Public housing estates in Ngau Tau Kok and Kowloon Bay

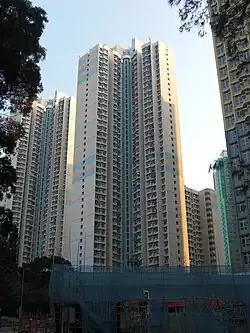
Upper Ngau Tau Kok Estate Phase 1

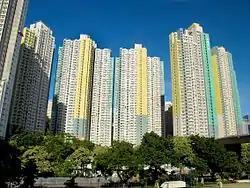
Upper Ngau Tau Kok Estate Phase 2 and 3

Upper Ngau Tau Kok Estate is a public estate in Ngau Tau Kok, next to Kwun Tong Garden Estate and between MTR Ngau Tau Kok station and Kowloon Bay station. After redevelopment, the estate has 9 blocks developed into 3 phases.